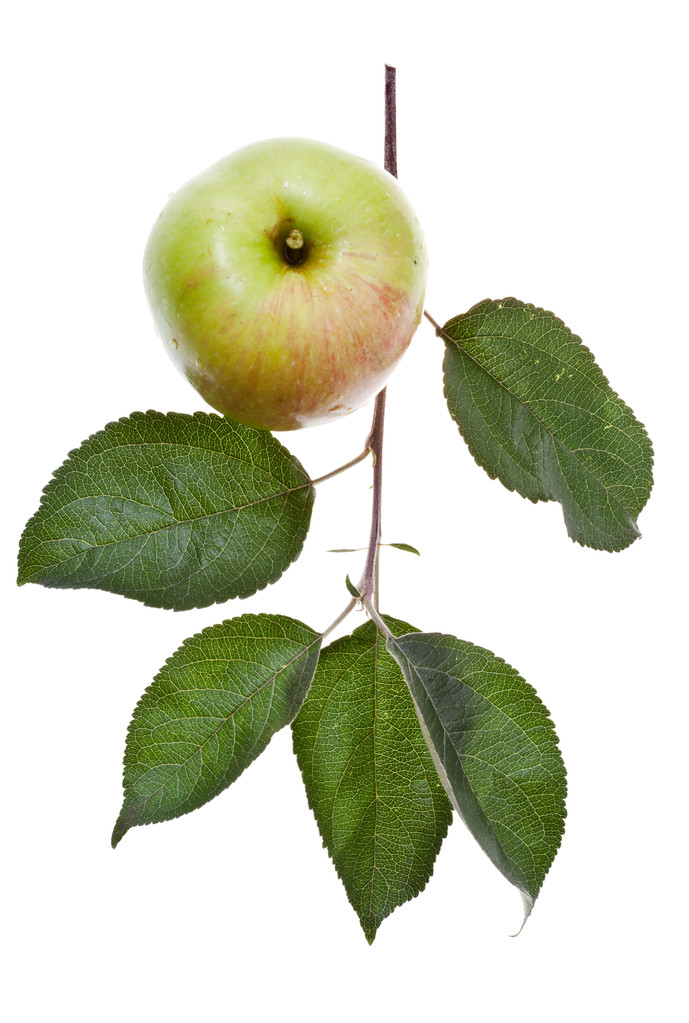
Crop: apple
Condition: healthy